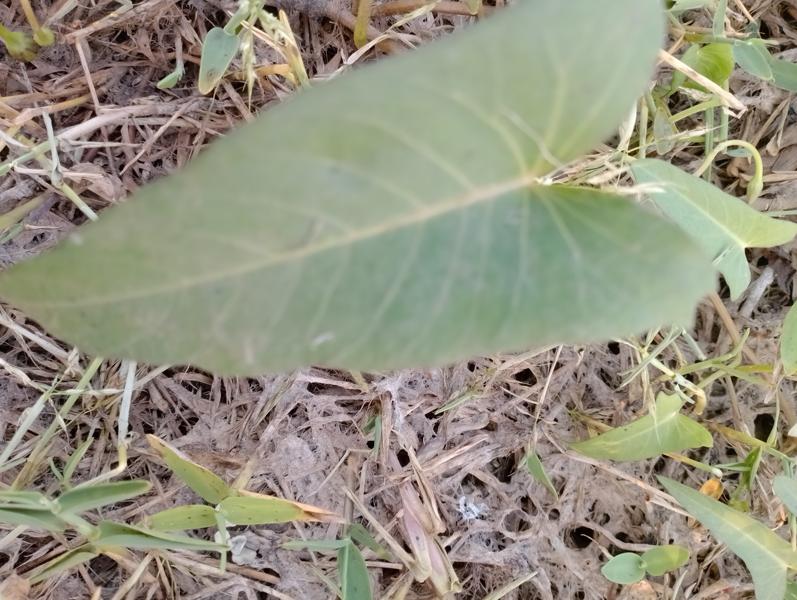
Weed species: Ipomoea aquatic